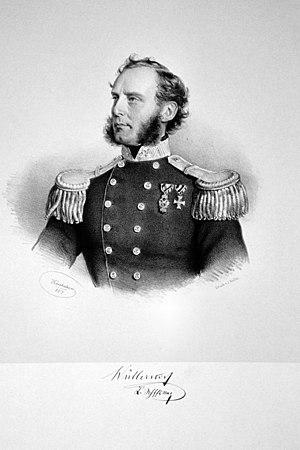
Le baron Bernhard von Wüllerstorf-Urbair, né le 29 janvier 1816 à Trieste et mort le 10 août 1883 à Gries dans le Tyrol du Sud, est un vice-amiral autrichien qui fut ministre du commerce de 1865 à 1867. Il est célèbre aussi pour avoir commandé l'expédition du SMS Novara autour du monde de 1857 à 1859.